Church Hill Road Covered Bridge

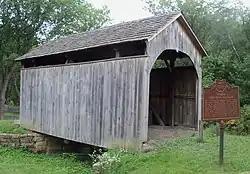

The Church Hill Road Covered Bridge is a covered bridge in Columbiana County, Ohio. It was originally located over Middle Fork Little Beaver Creek in Elk Township. The bridge was constructed in 1870 and was relocated in 1982 behind a now closed restaurant on Ohio State Route 154 in Elkton, Ohio.